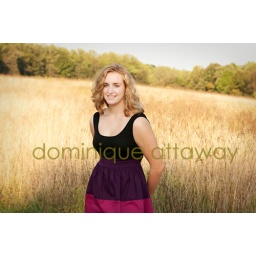
girl senior in golden grass field